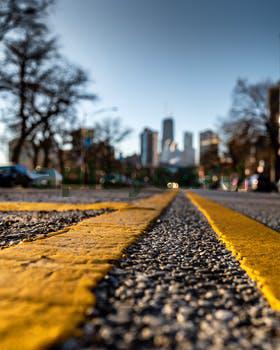
Label: Watermark